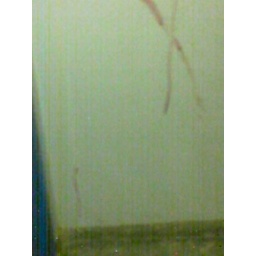
Blood on the wall and floor of stairwell by F6 Community care tenant